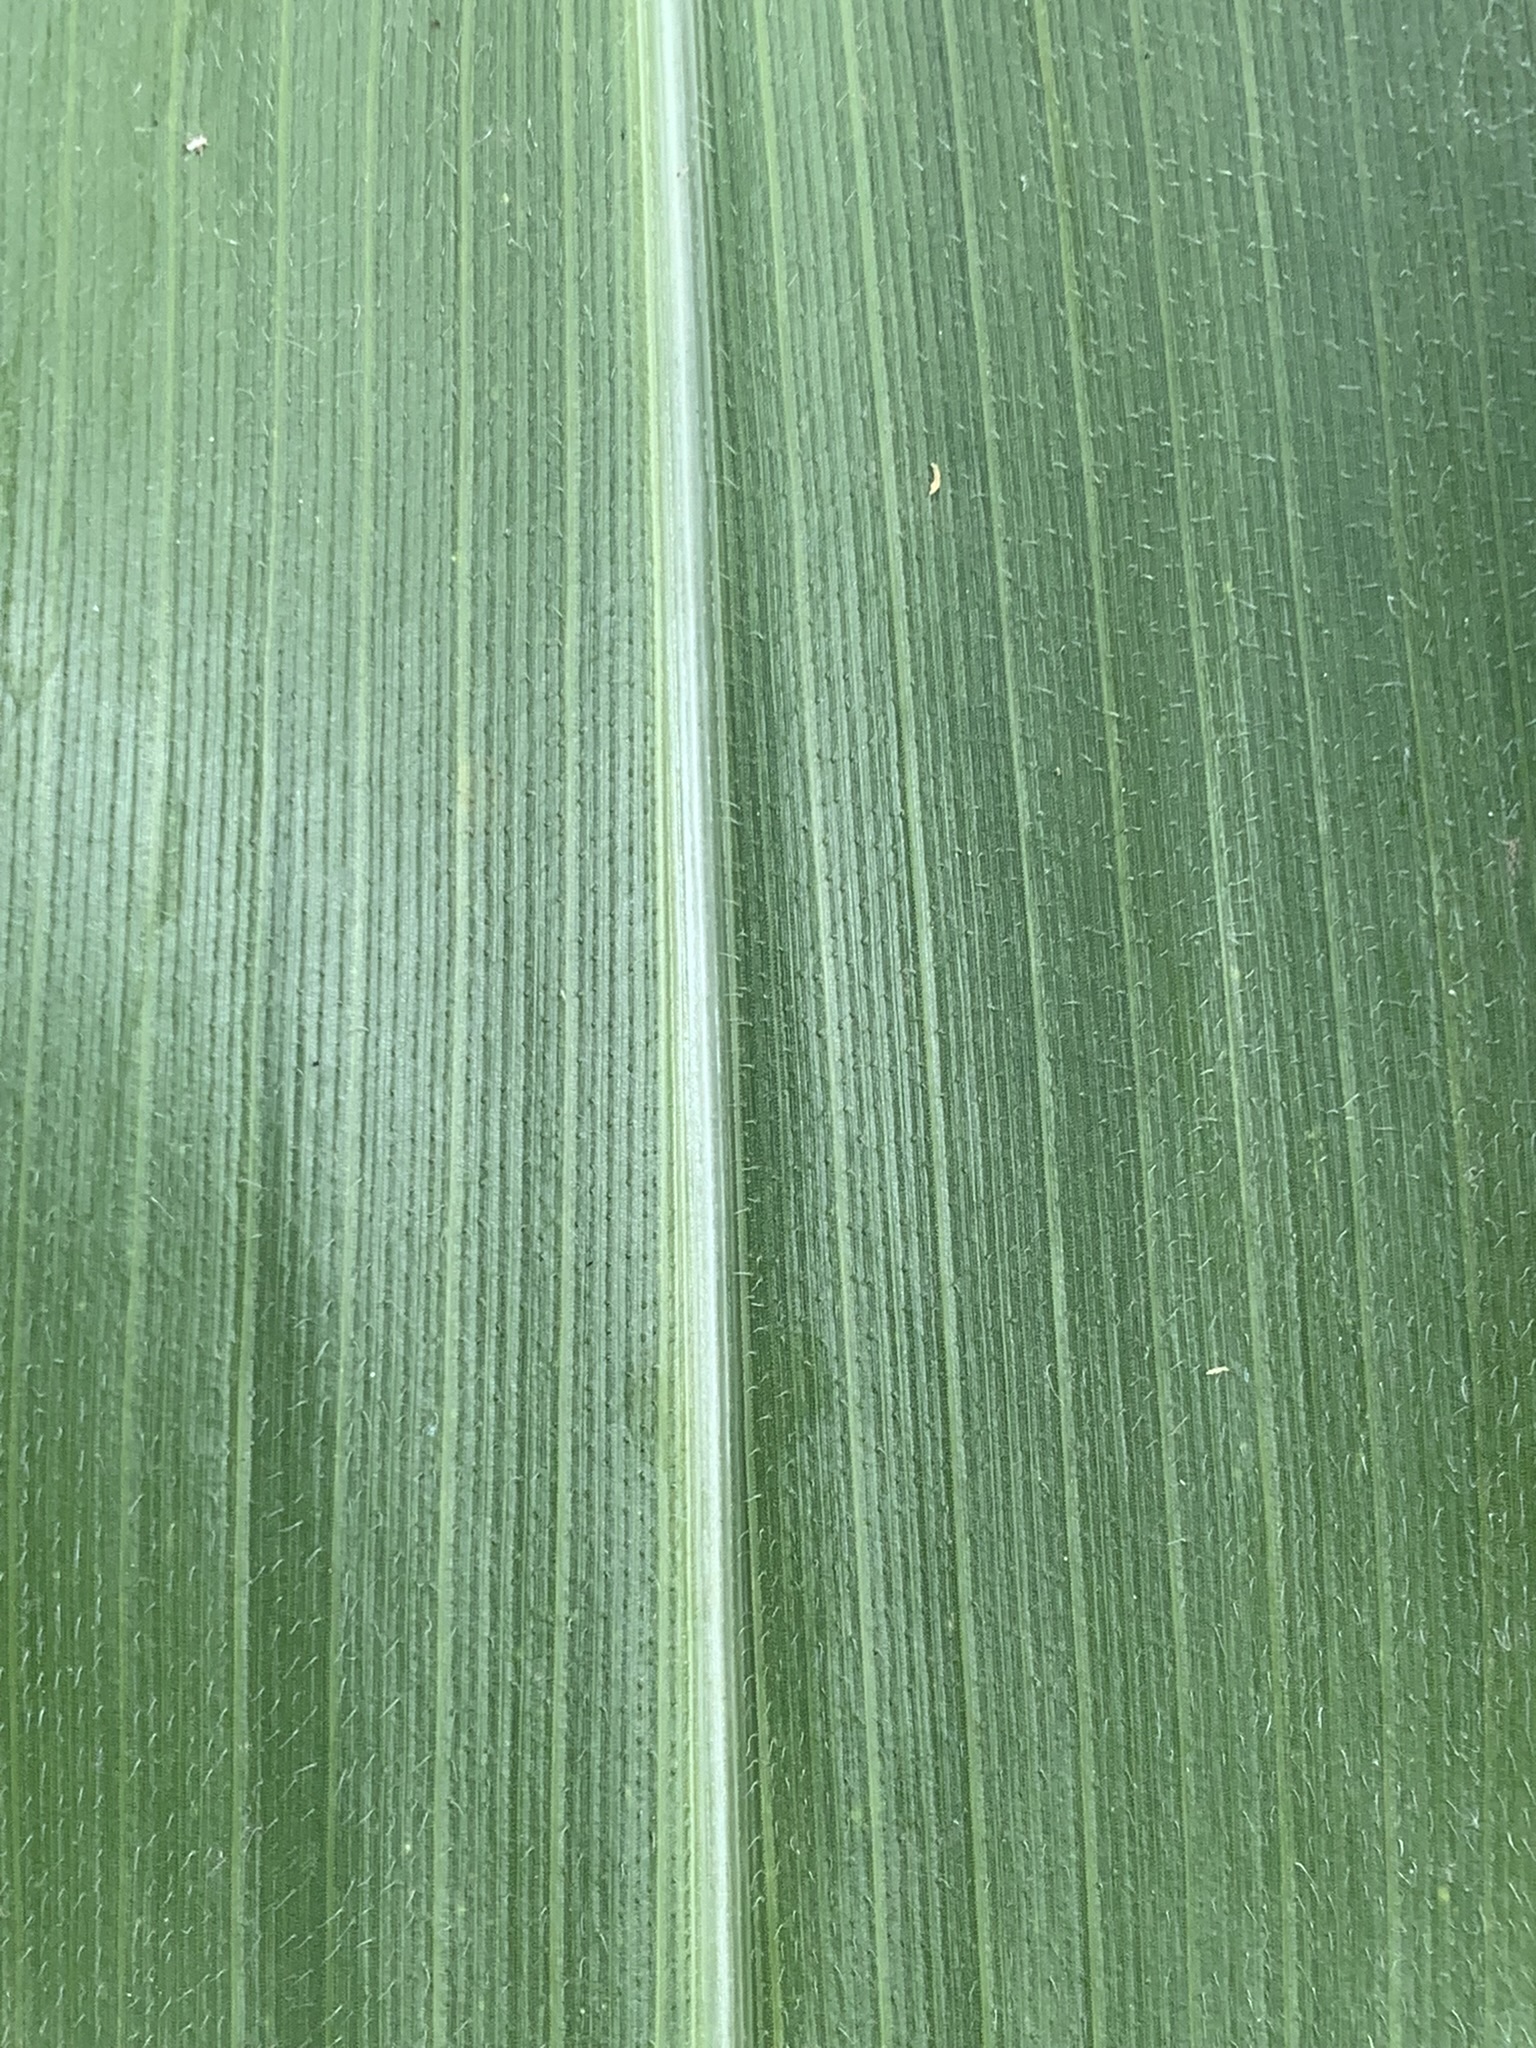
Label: Healthy